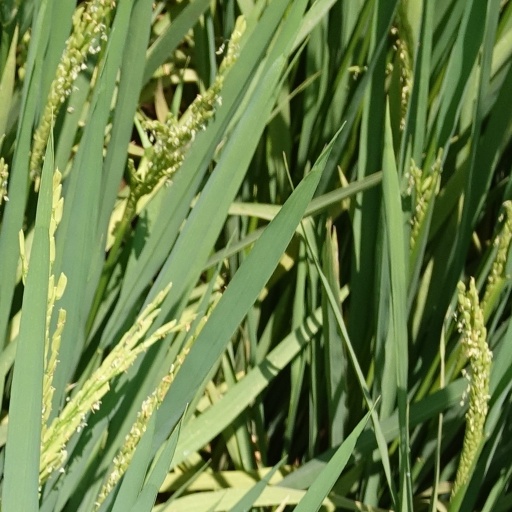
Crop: rice